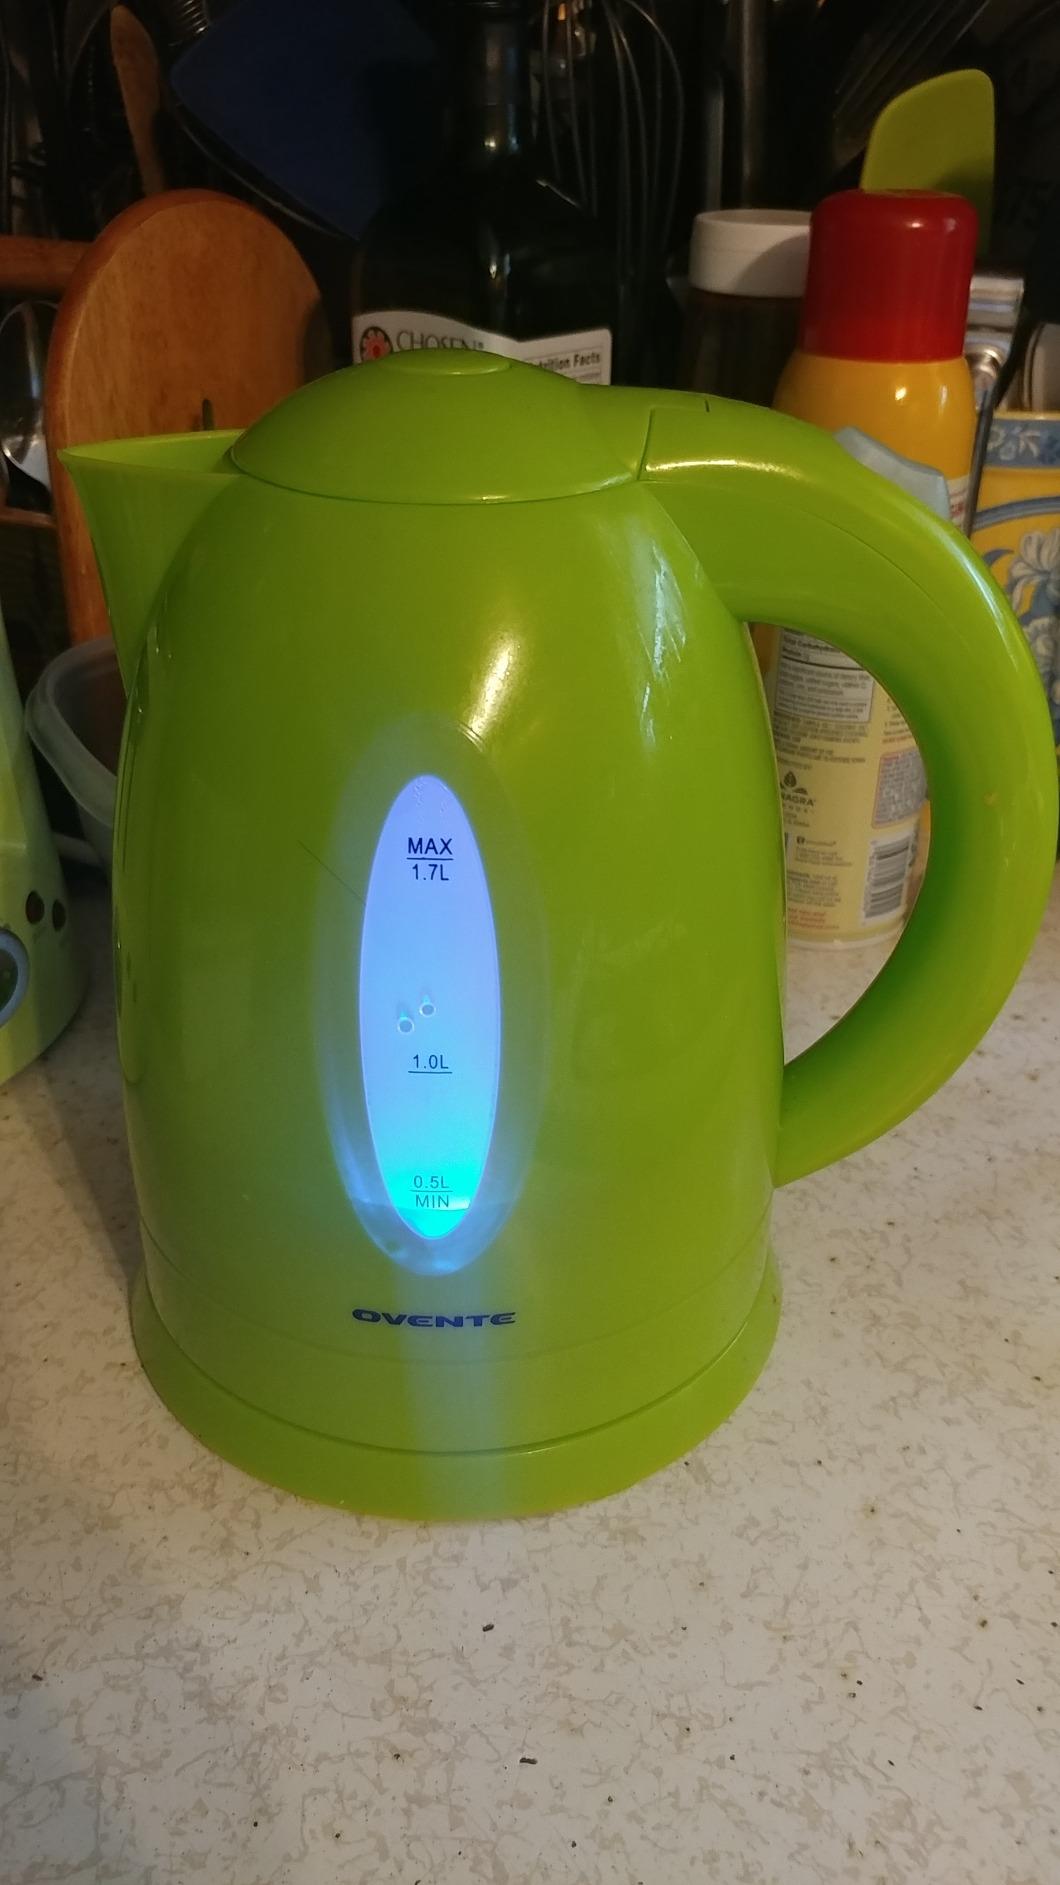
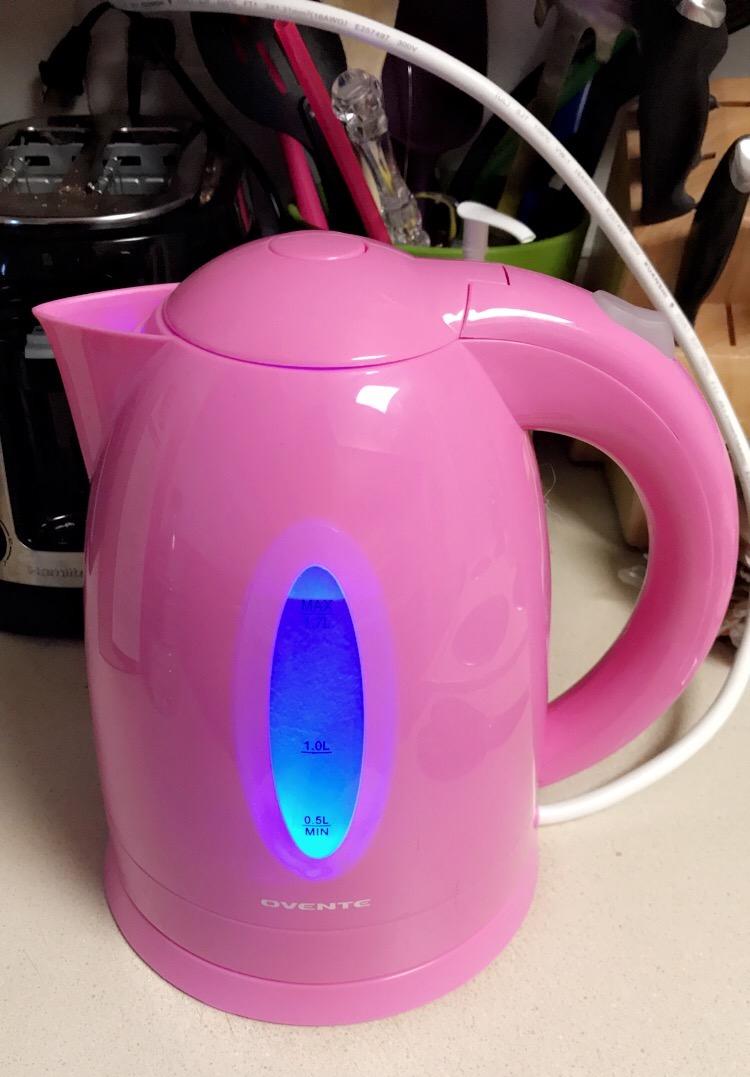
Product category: items_kettle
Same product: no